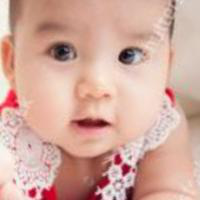
Age group: age 01-10